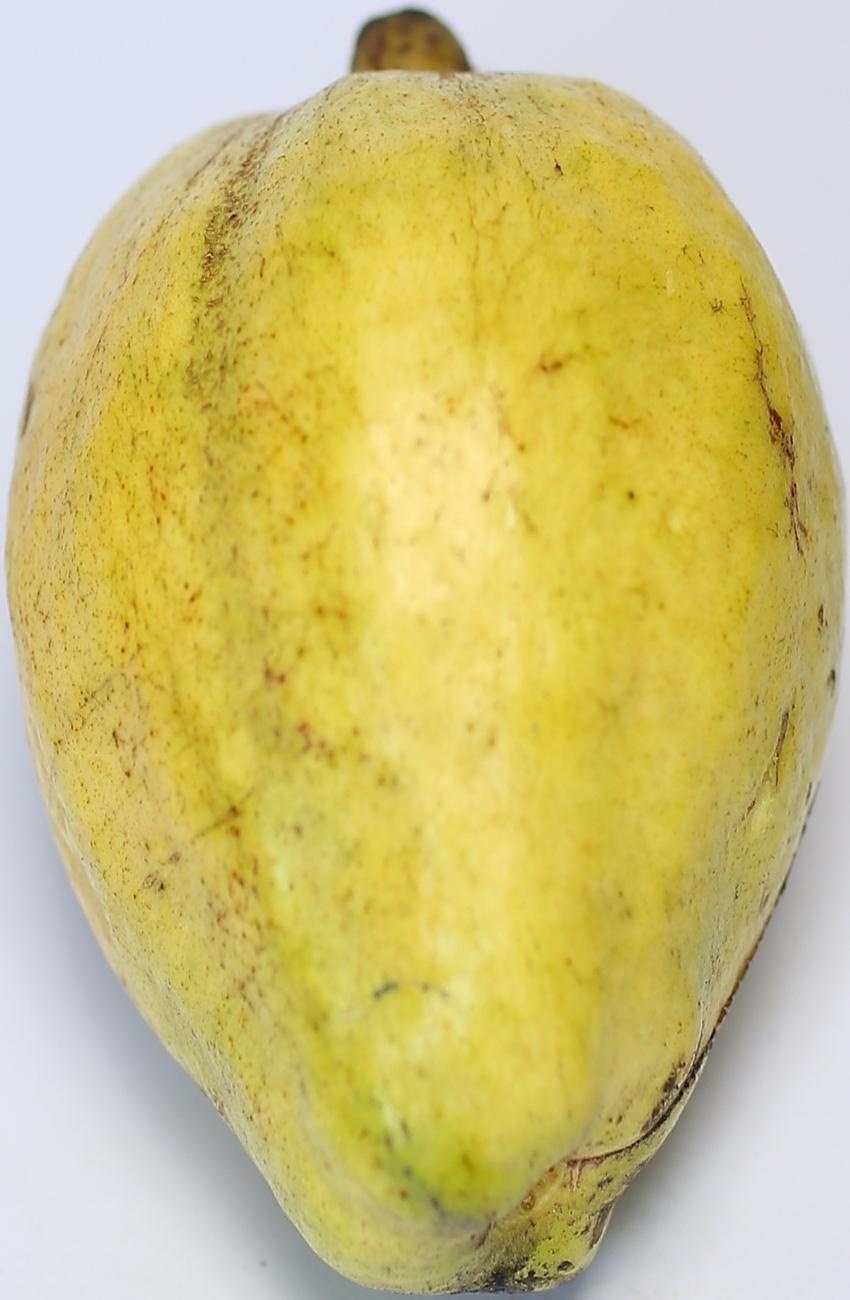
Maturity: mature-green
Variety: thadhrami